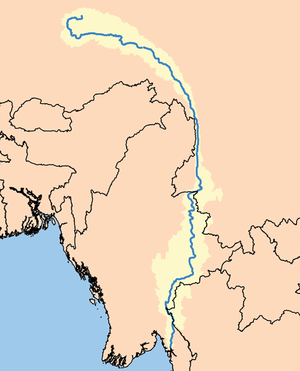
La Salouen est un fleuve de Chine et de Birmanie, dont le bassin s'étend également sur la Thaïlande, le deuxième par sa longueur en Asie du Sud-Est après le Mékong, mais devant l'Irrawaddy. Son bassin, étroit et peu peuplé, est surtout caractérisé par une très riche biodiversité aujourd'hui menacée par les projets de construction de nombreux barrages hydroélectriques perturbant l'écosystème.